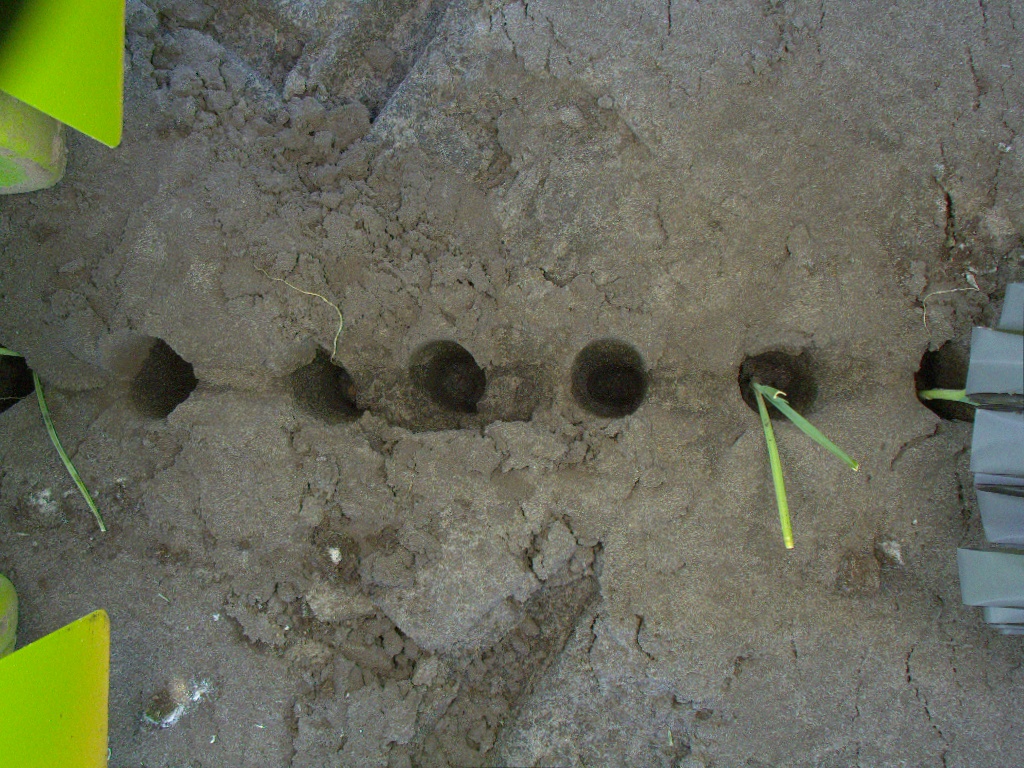
Crop: leek
Objects: stem_leek, stem_leek, stem_leek, leek, leek, leek